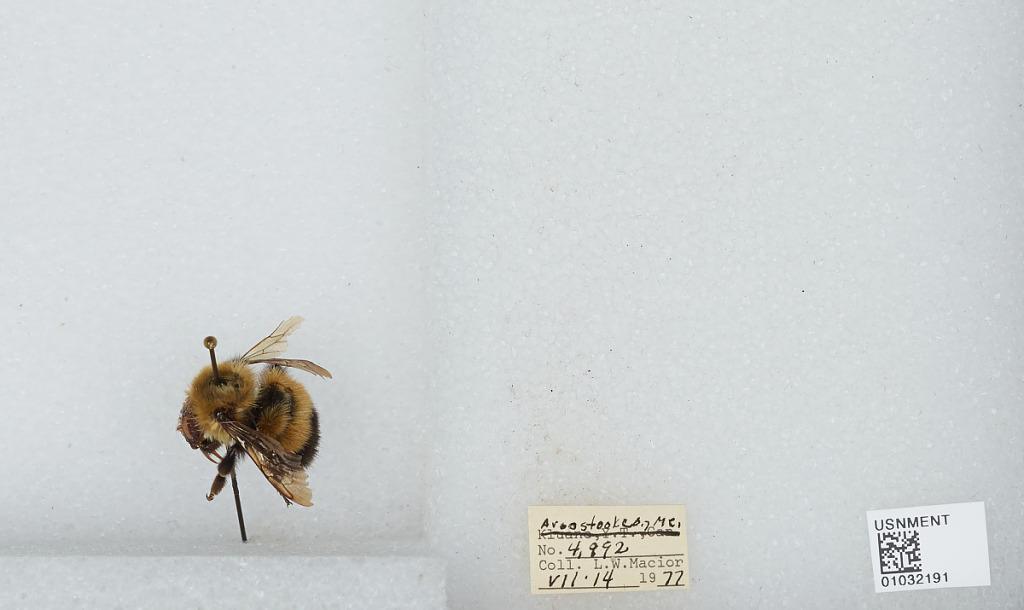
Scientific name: Bombus (Pyrobombus) vagans vagans Smith
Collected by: L. Macior
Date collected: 1977-7-14
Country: United States
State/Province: Maine
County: Aroostook
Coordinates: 46.65, -68.58